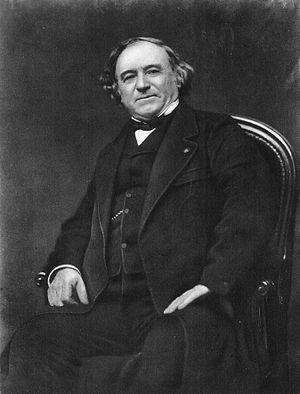
Portrait de Jean-Baptiste Dumas (1800-1884), chimiste et homme politique français.
La faculté des sciences de Paris était, de son ouverture en 1811 à sa dissolution en 1970, la principale institution d'enseignement supérieur scientifique en France.